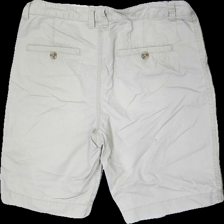
View: back
Type: Shorts
Category: Ladies
Brand: Etirel
Colors: Beige
Material: 100% cotton
Cut: Regular
Size: 42
Season: All
Price range: 50-100
Recommended usage: Export
Comment: crooked seam